Lincoln Mark series

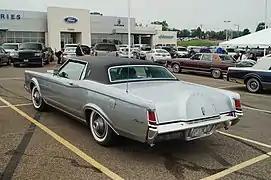
1969 Continental Mark III, rear

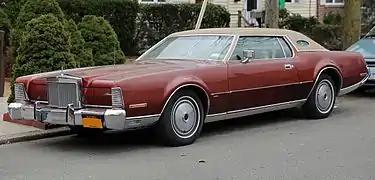
1973 Continental Mark IV

Released in April 1968 as an early 1969 model, the Continental Mark III was developed by Ford as its first flagship personal luxury vehicle since the discontinuation of the Mark II. Intended as a direct competitor for the Cadillac Eldorado, the introduction of the Mark III launched a brand rivalry that would last for the next three decades. Though not the original planned name for the vehicle, the revived Mark III nomenclature not only aligned the vehicle as successor to the Mark II, but downplayed the existence of the Lincoln-based Mark III, IV, and V of 1958–1960.